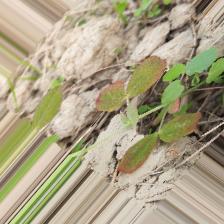
Label: Lentil Rust